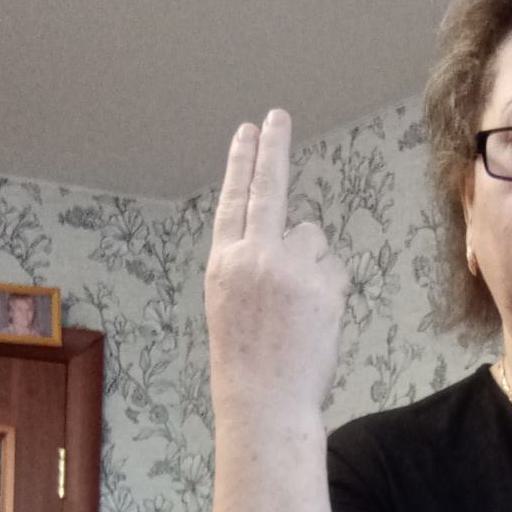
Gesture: two_up_inverted